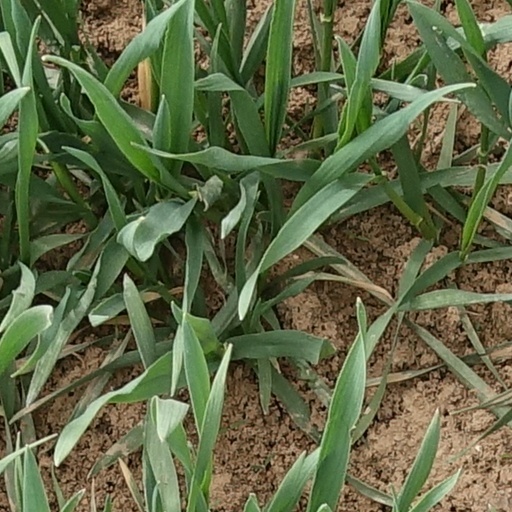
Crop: wheat